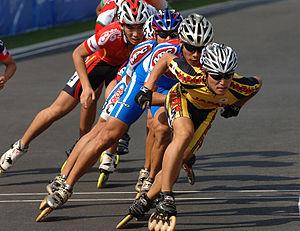
Les World Roller Games 2017 sont la première édition des World Roller Games. Celle-ci se déroule du 27 août 2017 au 10 septembre 2017 à Nankin en Chine.